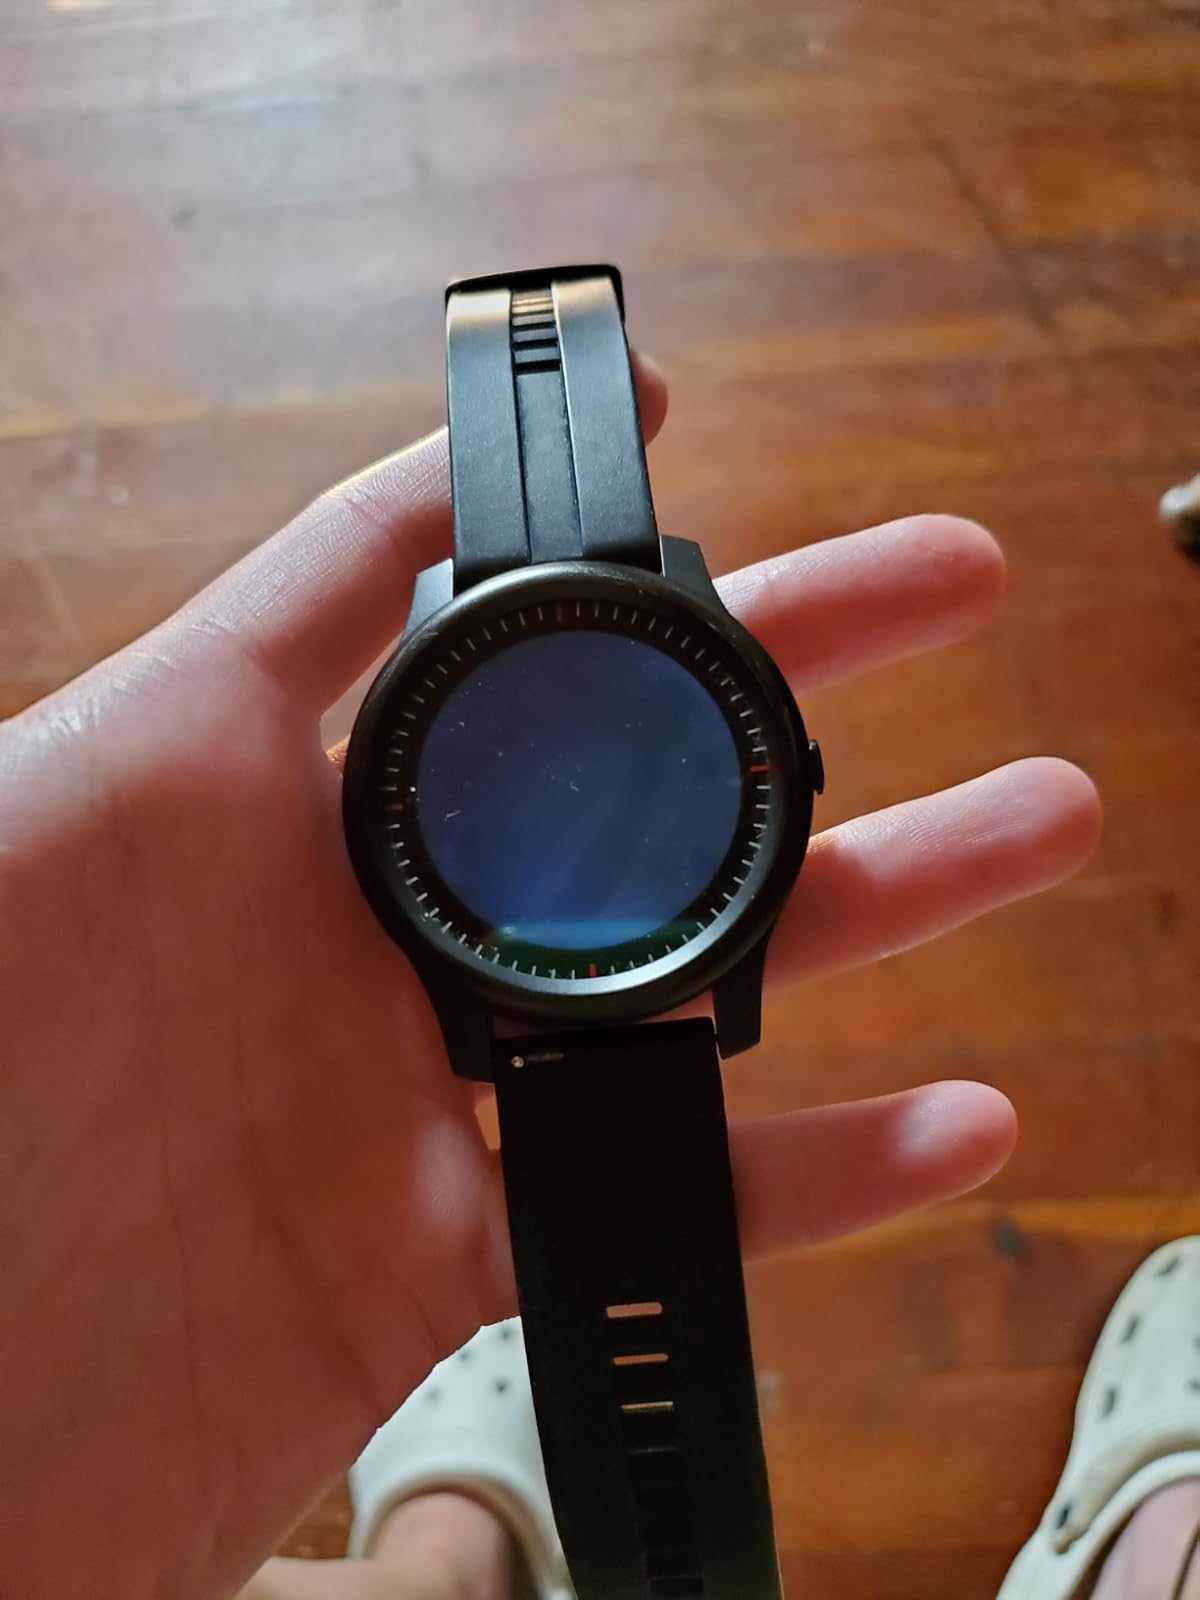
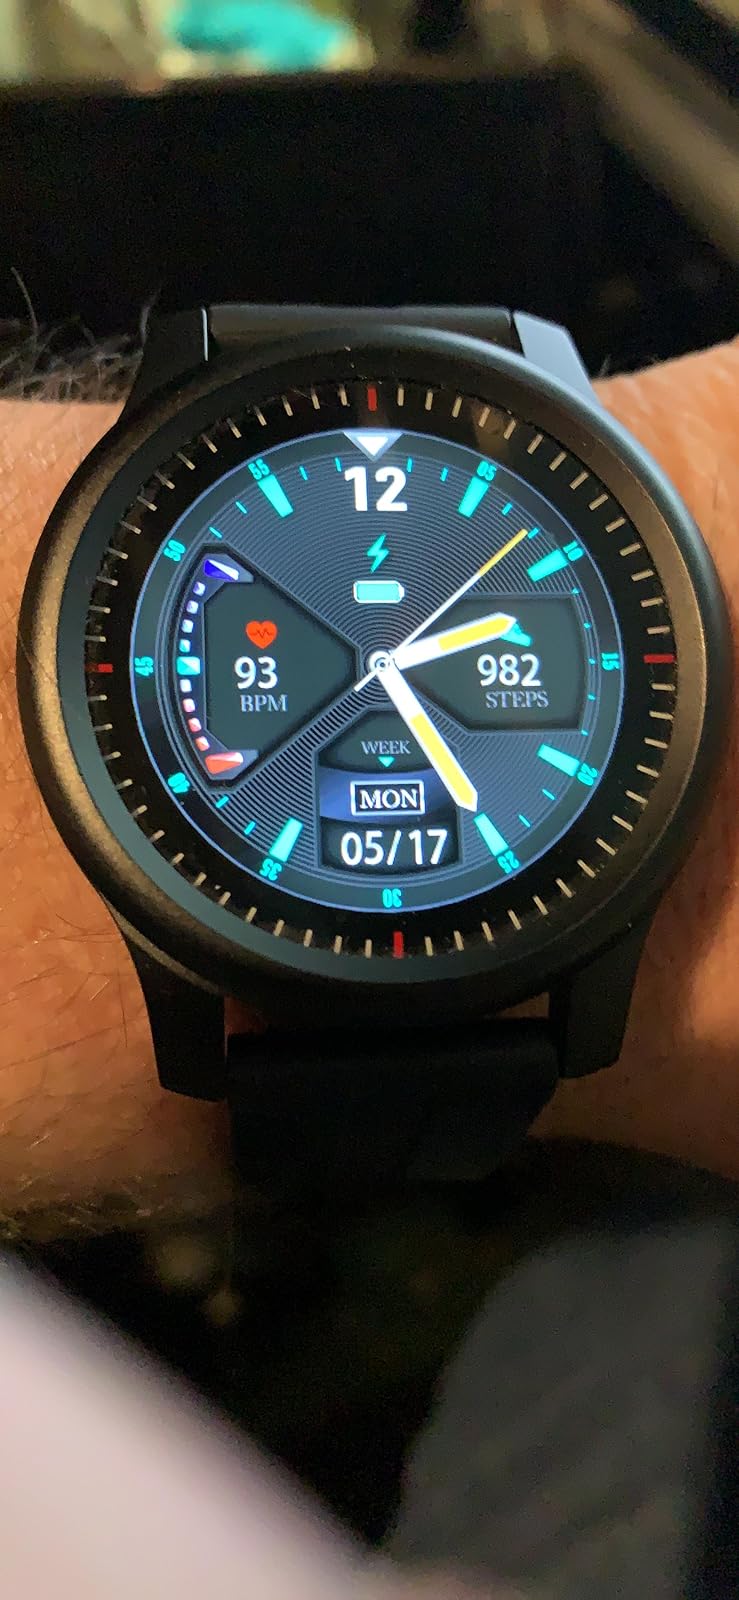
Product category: smartwatch
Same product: yes